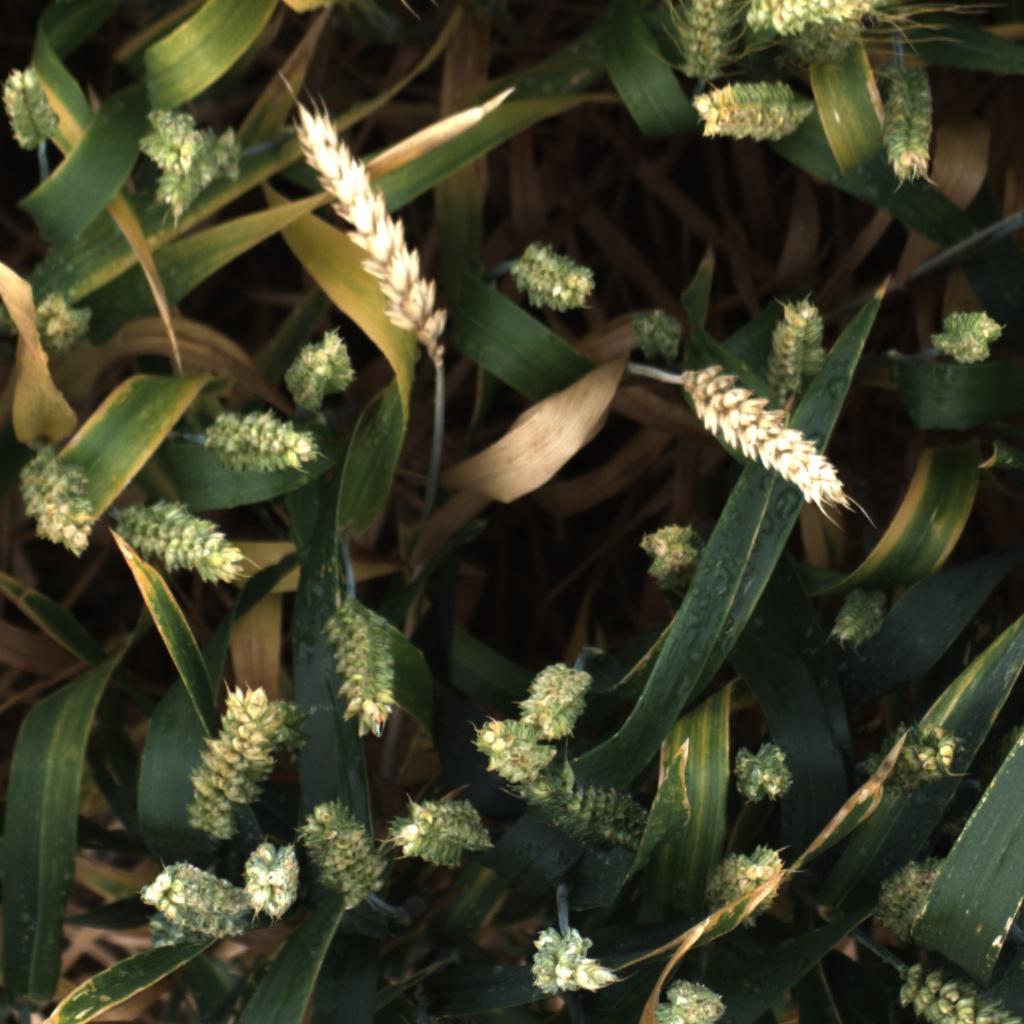
Country: UK
Location: Rothamsted
Wheat development stage: Filling - Ripening